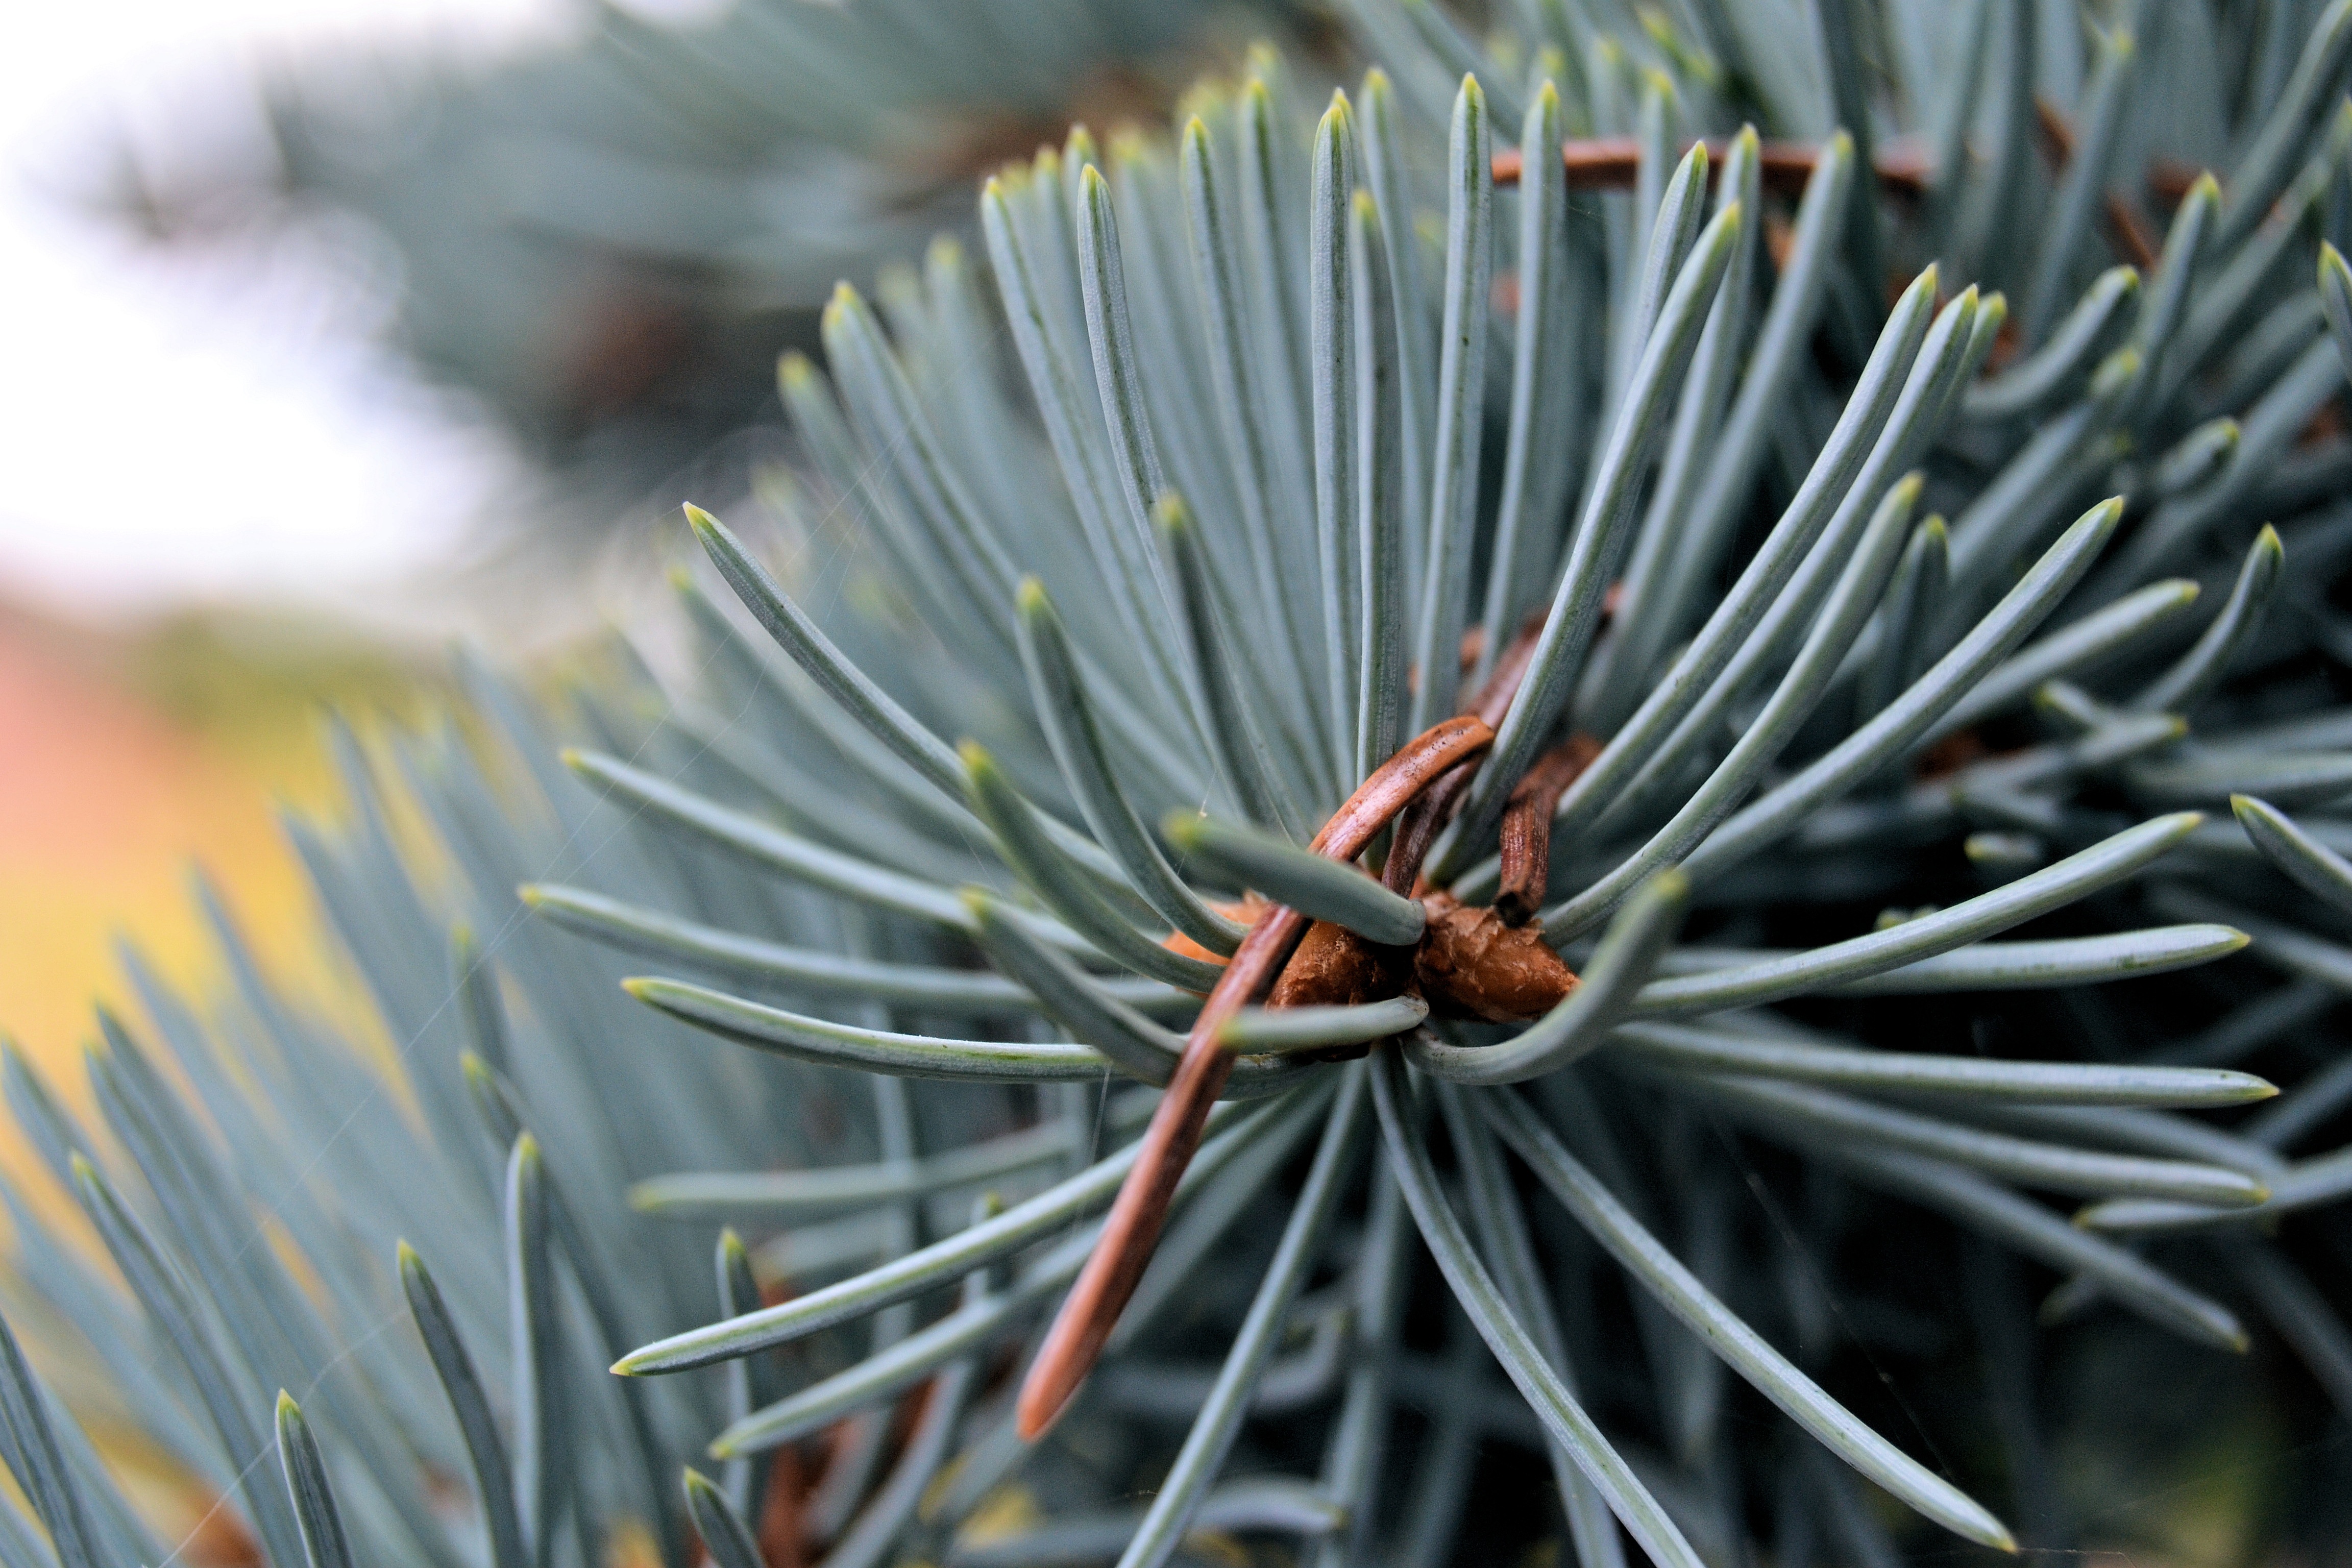
tree, nature, forest, branch, plant, leaf, flower, frost, green, botany, christmas, fir, flora, conifer, close up, spruce, macro photography, flowering plant, woody plant, land plant, thorns spines and prickles